Tony Matisi

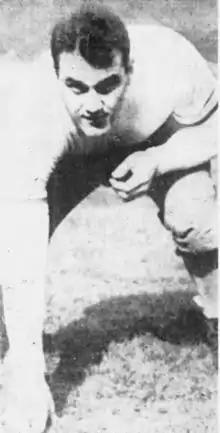

Anthony Francis Matisi (August 23, 1914August 26, 1969) was an All-American football player.